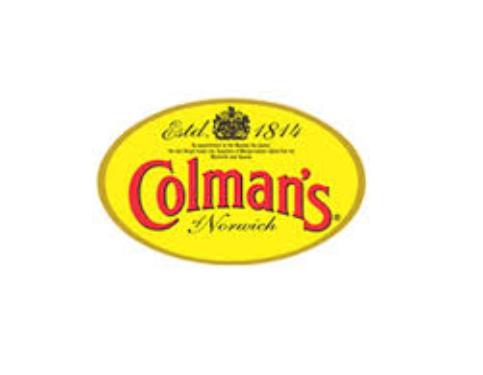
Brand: Colman's
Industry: Food